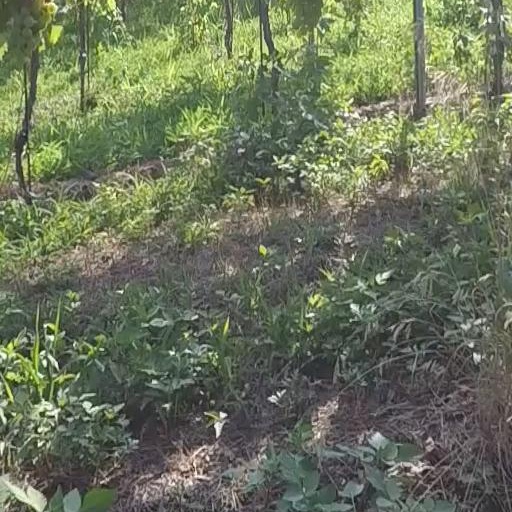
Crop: grape